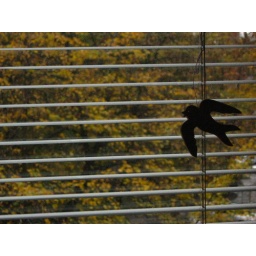
the bird in my kitchen window is a lovely gift I've got from Kasia and Kuba